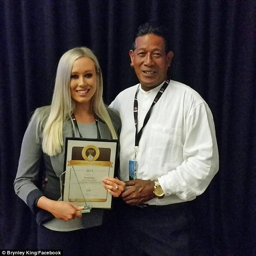
person won award at awards last year